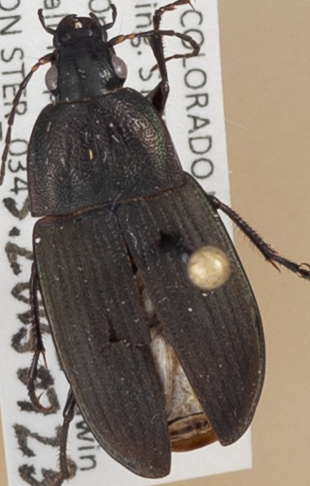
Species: Chlaenius tomentosus
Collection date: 2015-07-23
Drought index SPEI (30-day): -0.2
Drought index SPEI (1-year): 1.45
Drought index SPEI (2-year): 1.498